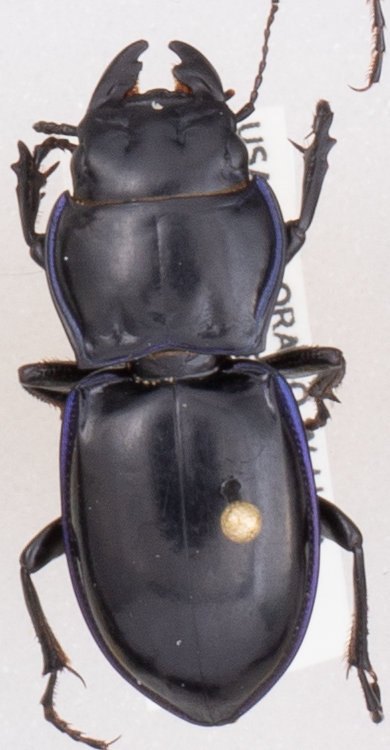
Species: Pasimachus elongatus
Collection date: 2020-08-05
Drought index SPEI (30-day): -0.884
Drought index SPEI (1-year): -0.71
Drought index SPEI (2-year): -0.058